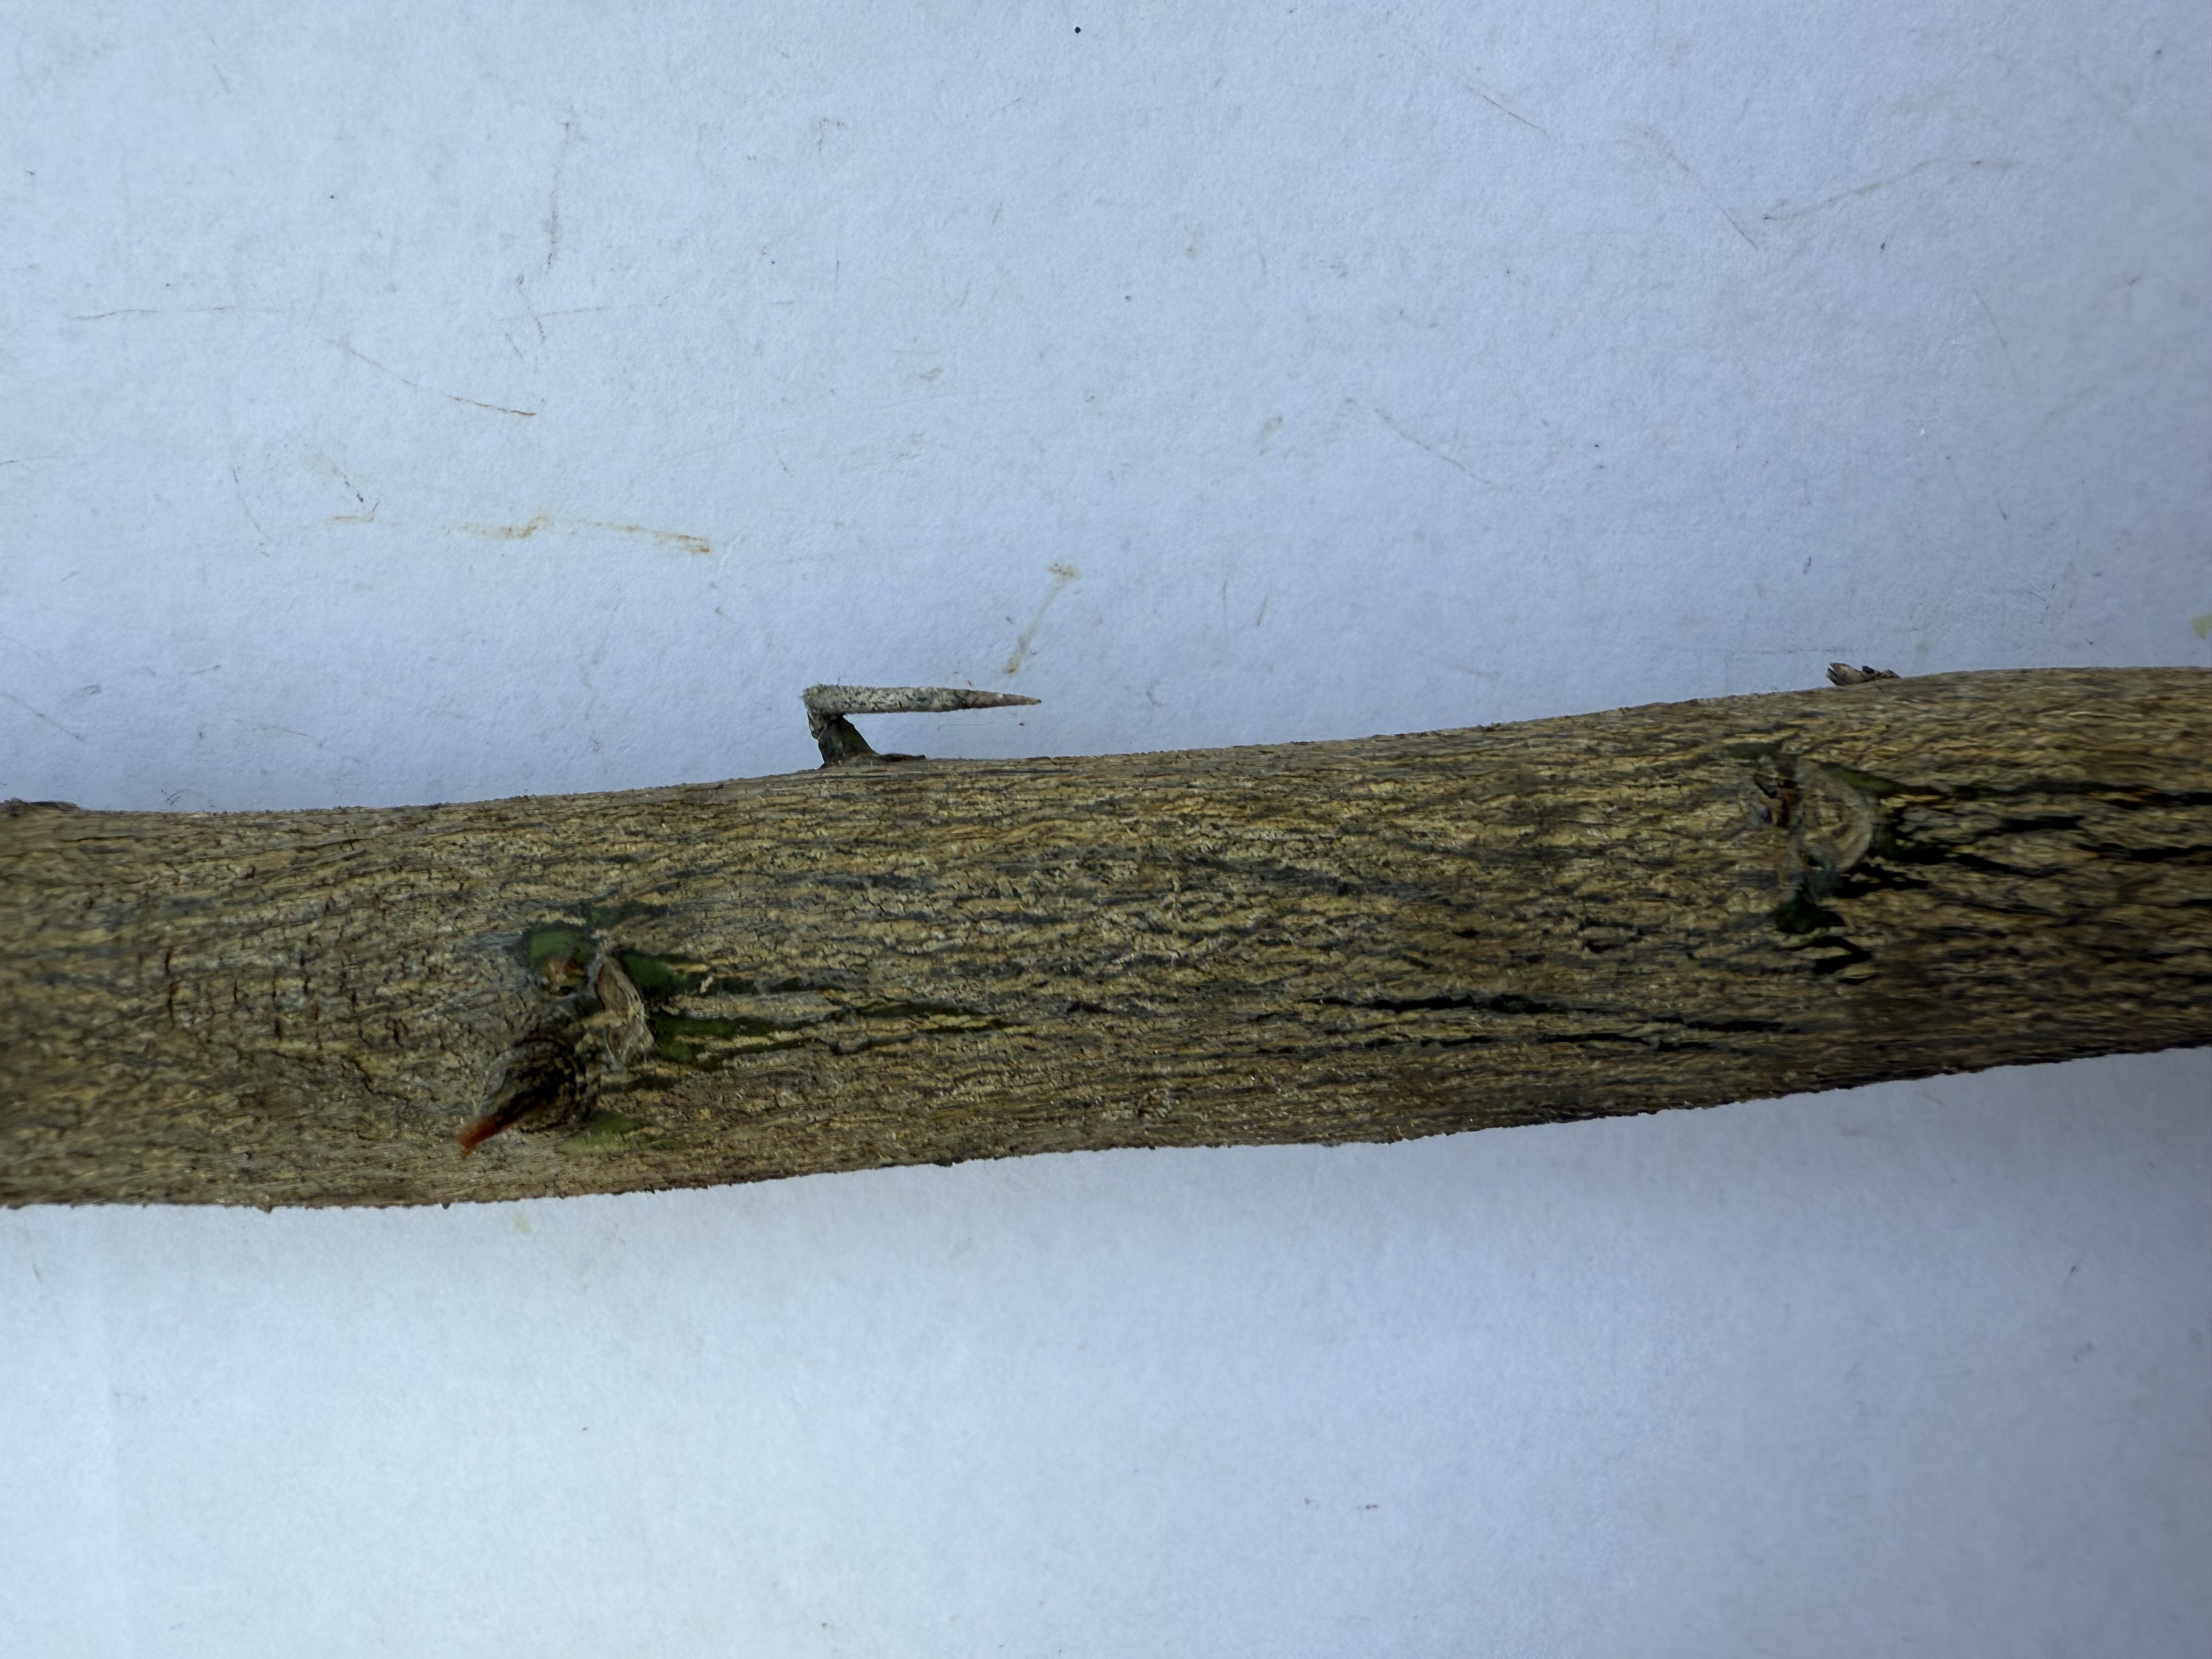
Variety: Lemon